Women in the Sun

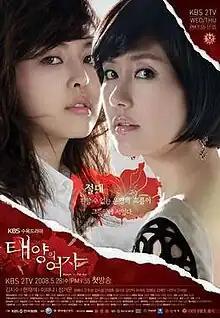

Women in the Sun is a 2008 South Korean television series starring Kim Ji-soo, Lee Ha-na, Han Jae-suk and Jung Gyu-woon. It aired on KBS2 from May 28 to July 31, 2008, for 20 episodes.